John de Innes

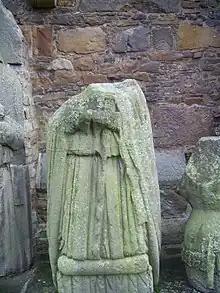

John de Innes (–1414) was a Scottish medieval churchman. Born probably in Moray, he went to France in his youth, receiving a bachelorate in civil law from the University of Paris by 1396 and in canon law by 1407. His education was partly paid for by the prebend of Duffus and a grant from Alexander Bur, Bishop of Moray, taken by Bur from the judicial profits of his diocese. During Innes' study period, he was also pursuing an ecclesiastical career, being Archdeacon of Caithness from 1396 until 1398, and Dean of Ross, from some point between 1396 and 1398 until 1407.